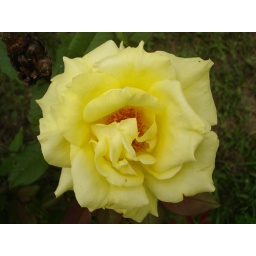
A yellow rose in our back yard.